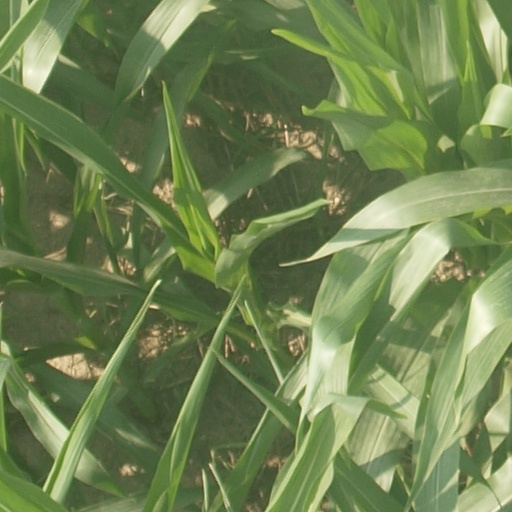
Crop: maize; corn